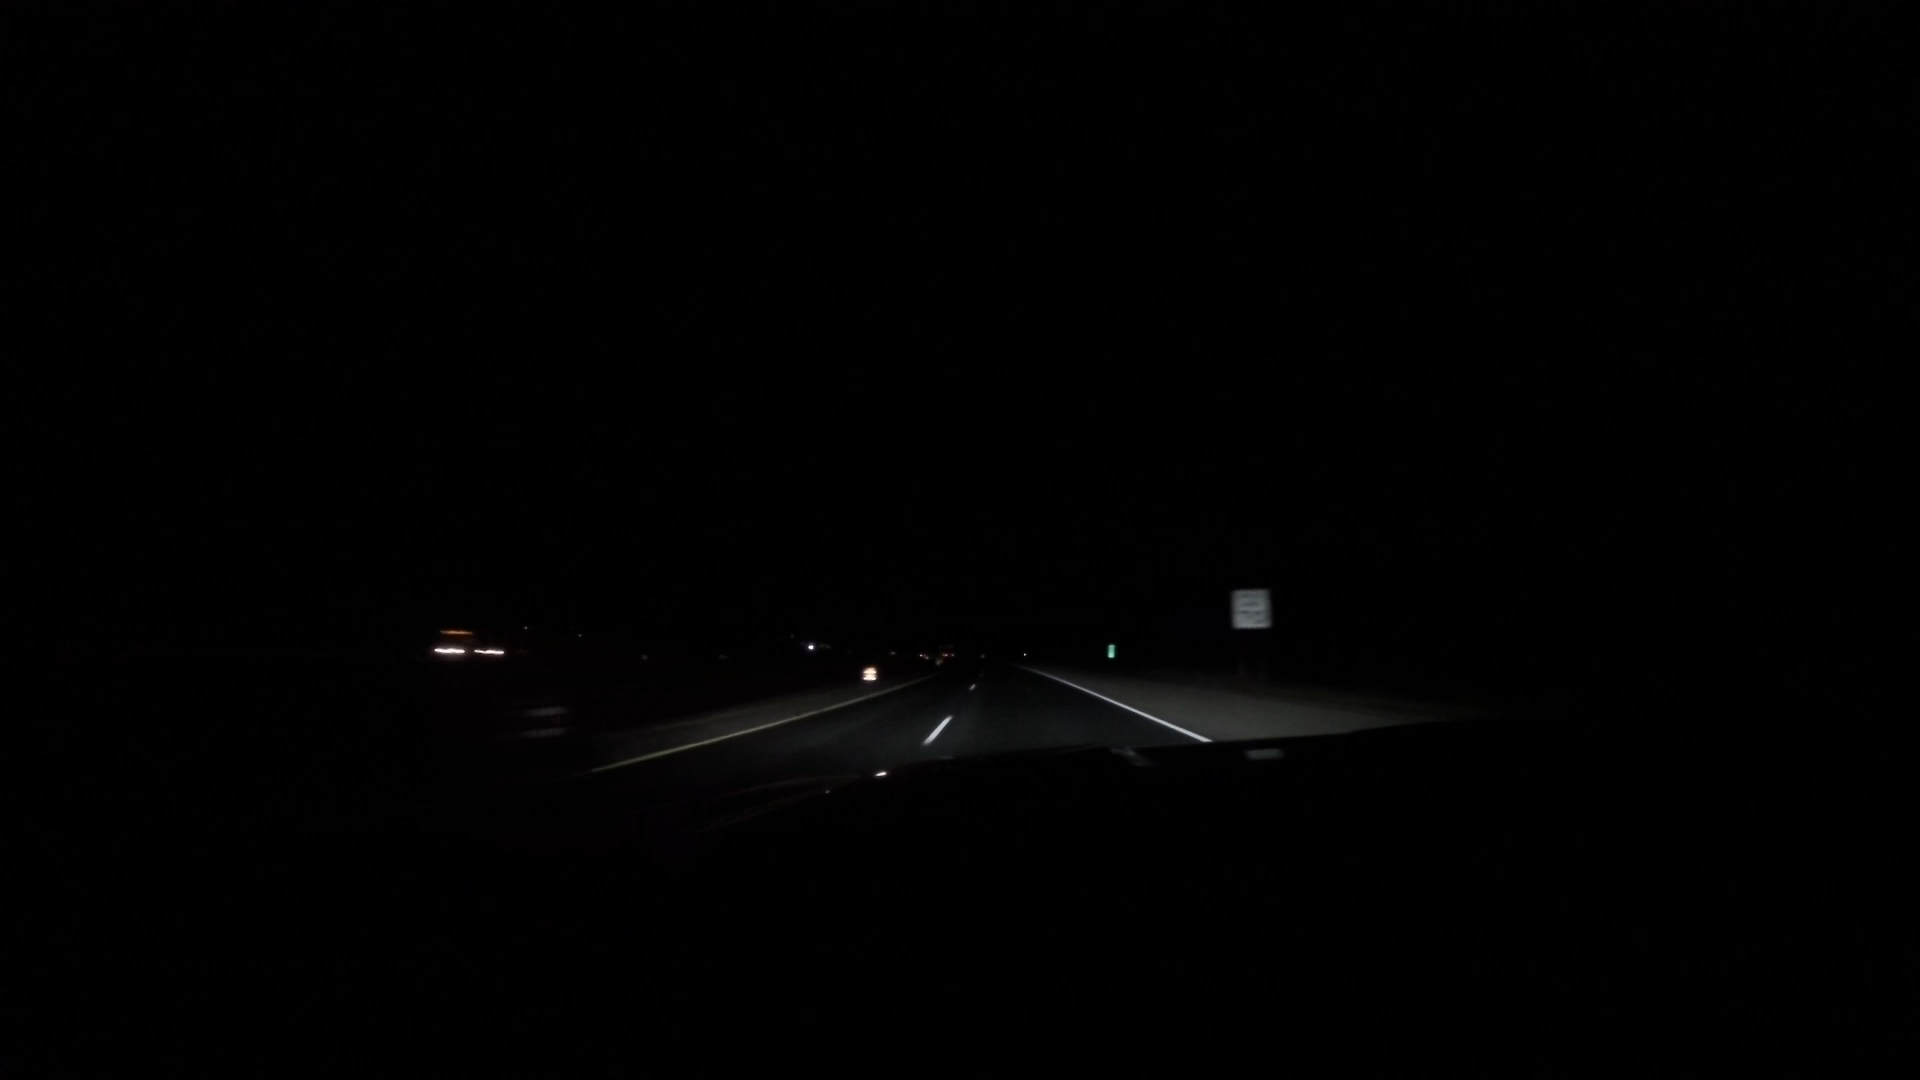
Speed limit sign label: mph70